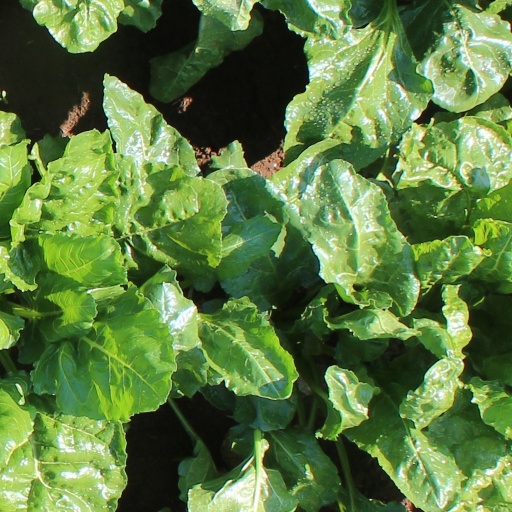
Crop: sugar beet